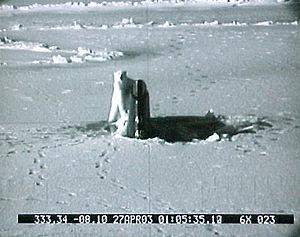
L’USS Connecticut (SSN-22), est un sous-marin nucléaire d'attaque américain de la classe Seawolf, cinquième bâtiment de l’US Navy à porter ce nom en l'honneur de l’État américain du Connecticut.